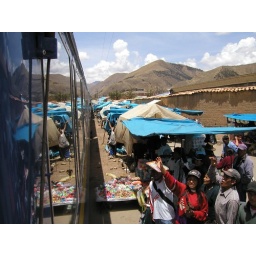
The train to Lake Titcaca slows through a town with market stalls right by the track